Leah Busque

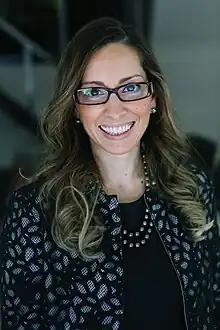

Leah Busque (born November 15, 1979), the founder of TaskRabbit, is an American entrepreneur.